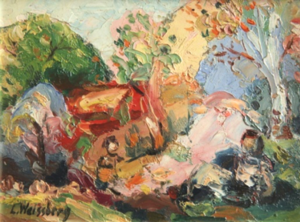
Tableau Entraygues, Les Arbres roses, de Léon Weissberg
Léon Weissberg est un peintre polonais, actif en France dans la première École de Paris, né à Przeworsk, le 18 janvier 1895.